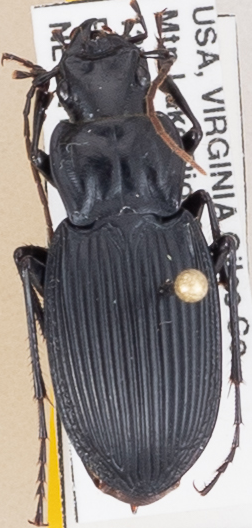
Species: Dicaelus teter
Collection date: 2019-07-02
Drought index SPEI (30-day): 0.678
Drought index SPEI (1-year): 2.09
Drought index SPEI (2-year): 2.09